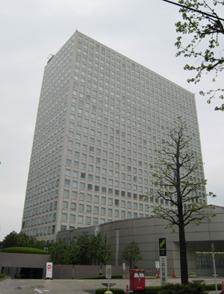
Building: IBM Hakozaki Facility
Country: Japan
Year built: 1989
IBM Hakozaki Facility ＩＢＭ箱崎ビル（三井倉庫箱崎ビル） IBM Hakozaki Facility Location within Tokyo General information Location Tokyo , Japan Country Japan Coordinates 35°40′43″N 139°47′14″E / 35.6786°N 139.7872°E / 35.6786; 139.7872 Completed 1989 Client IBM Owner Mitsui-Soko Height 108.32 m (355.4 ft) Technical details Floor count 25 Floor area 135,601 m 2 (1,459,600 sq ft) Design and construction Architect(s) Takenaka Corporation IBM Hakozaki Facility ( ＩＢＭ箱崎ビル or 三井倉庫箱崎ビル ) in Nihonbashi -Hakozaki-cho, Chuo-ku , Tokyo , Japan, is IBM 's largest building in Japan, in terms of the number of people working there. It mainly houses IBM's marketing and market support departments, and – since October 2009 – headquarters, which moved from Roppongi , Tokyo. It was built for IBM in 1989. General description IBM Hakozaki Facility is located at 19-21 Nihonbashi-Hakozaki-cho, Chuo-ku, Tokyo, on the right bank of the Sumida River . It houses mainly IBM's marketing and systems engineering departments, and is IBM's largest facility in Japan, in terms of the number of people working there. Because of the seminars and demonstrations of the latest products and services frequently held there, it is also familiar to many users and potential users of IBM. Its main building was completed in 1989, designed by Takenaka Corporation, and is owned and leased by Mitsui-Soko, Mitsui Group 's warehousing & distribution company. The building complex also houses cafeterias, restaurants, a post office, a bookstore, a gym and a tea ceremony house. Access The facility can be accessed from Suitengūmae Station on the Tokyo Metro Hanzomon Line , Ningyōchō Station on the Toei Asakusa Line , Tokyo City Air Terminal , and from the Toei Bus bus stop. See also IBM Yamato Facility (R&D formerly) IBM Toyosu Facility (R&D) References